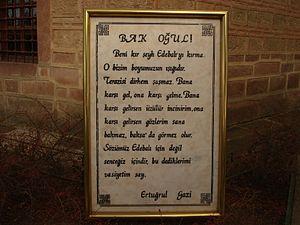
Ertuğrul ou Ertuğrul Gâzi « le Victorieux » est un ancêtre de la dynastie ottomane qui serait né en 1191 à Ahlat et mort à Söğüt vers 1281.